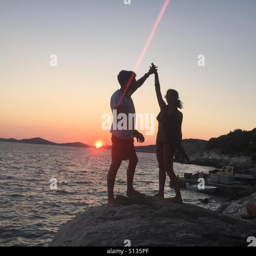
friends dancing in the sunset